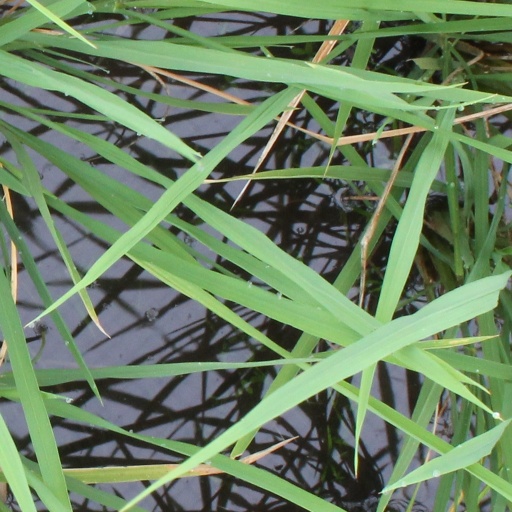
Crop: rice